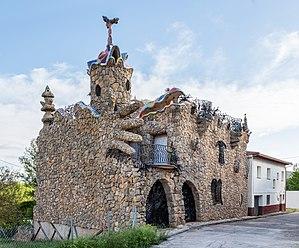
El Capricho, Rillo de Gallo, Province de Guadalajara, Castille-La Manche, Espagne. Cette œuvre moderniste de Gaudí a été construite par Antonio Martínez en 2011. Magyar: El Capricho. Gaudista-art nouveau épület Rillo de Gallóban (Kasztília-La Mancha, Spanyolország) Italiano: El Capricho, Rillo de Gallo, Provincia di Guadalajara, Castiglia-La Mancia, Spagna. Edificio in stile art nouveau costruito da Antonio Martínez nel 2011. Македонски: Куќата „Ел капричо“ во Риљо де Гаљо, Гвадалахара, Шпанија. Дело на Антонио Мартинес во гаудијански стил, изградена во 2011 г.
Rillo de Gallo est une commune d'Espagne de la province de Guadalajara dans la communauté autonome de Castille-La Manche.